High Royds Hospital

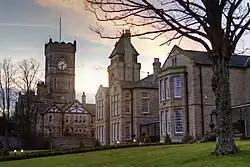
High Royds Hospital, as seen in February 2012 beside the recently converted Ramsgill and Amerdale wards on the building's southern facade

High Royds Hospital is a former psychiatric hospital south of the village of Menston, West Yorkshire, England. The hospital, which opened in 1888, closed in 2003 and the site has since been developed for residential use.